B53 nuclear bomb

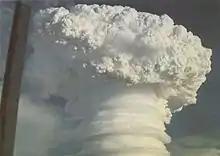
Hardtack Oak nuclear weapon test.

Development of the weapon began in 1955 by Los Alamos National Laboratory, based on the earlier Mk 21 and Mk 46 weapons. In March 1958 the Strategic Air Command issued a request for a new Class C (less than five tons, megaton-range) bomb to replace the earlier Mk 41. A revised version of the Mk 46 became the TX-53 in 1959. The development TX-53 warhead was apparently never tested, although an experimental TX-46 predecessor design was detonated 28 June 1958 as Hardtack Oak, which detonated at a yield of 8.9 Megatons.